Guarany Sporting Club

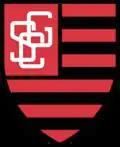
Old crest

Guarany Sporting Club was founded on July 2, 1938, at Luiz Nogueira Adeodato's home, located in Sobral, Ceará state. The first members of the club's board of directors were Father José Aloísio Pinto and Luiz Nogueira Adeodato. Guarany won their first title, which was the Campeonato Cearense Second Level, in 1966, winning the competition again in the following year and in 1999. They competed in the Série C in 2001, finishing in the third place, and then being promoted to the Série B in 2002, replacing Malutrom in the competition. The club competed in the Série D in 2010, winning the competition after beating América-AM in the final.